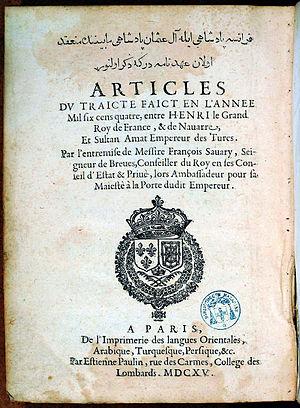
2 janvier : ouverture du collège jésuite de La Flèche.
François Savary de Brèves est un diplomate français. Ambassadeur de France à Constantinople et à Rome, il a été l’un des plus célèbres orientalistes de son temps.